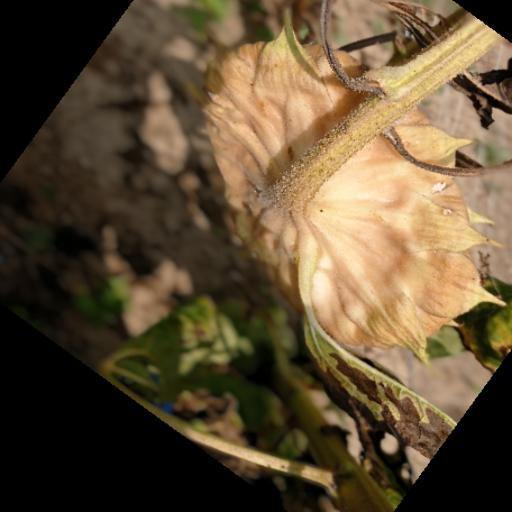
Label: Gray_mold